Marienlyst Castle

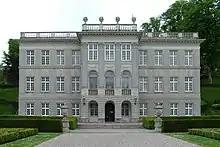
The facade

In his 1824 book "Denmark Delineated", Andreas Andersen Feldborg referred to the romantic gardens: "Hamlet's garden is the favorite promenade of the inhabitants of Elsinore (Helsingør). It is generally filled with groups of elegant females and lovely children, whose manners and appearance bear pleasing testimony to the state of society in this part of his Danish Majesty's dominions." Just two years later, a young Hans Christian Andersen also writes about Marienlyst, during a class outing whilst at grammar school in Helsingør. It is worth noting that his youthful excitement shows that he had yet to travel abroad very much: "Yesterday I was with Meisling in Marienlyst; oh, it's one of the finest I've seen! Where sea and the whole countryside is lovely. Meisling says that the whole coast here is similar to that of Naples; the glorious hills are there in the garden, everything seems like Switzerland, and I felt so unspeakably happy, oh, one must become a poet or artist to see the beautiful nature. O Benefactor, Thanks! Thank you! for every happy moment! Life is Wonderful!"